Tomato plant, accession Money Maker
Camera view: horizontal (90 deg, fisheye); turntable rotation: 90 degrees
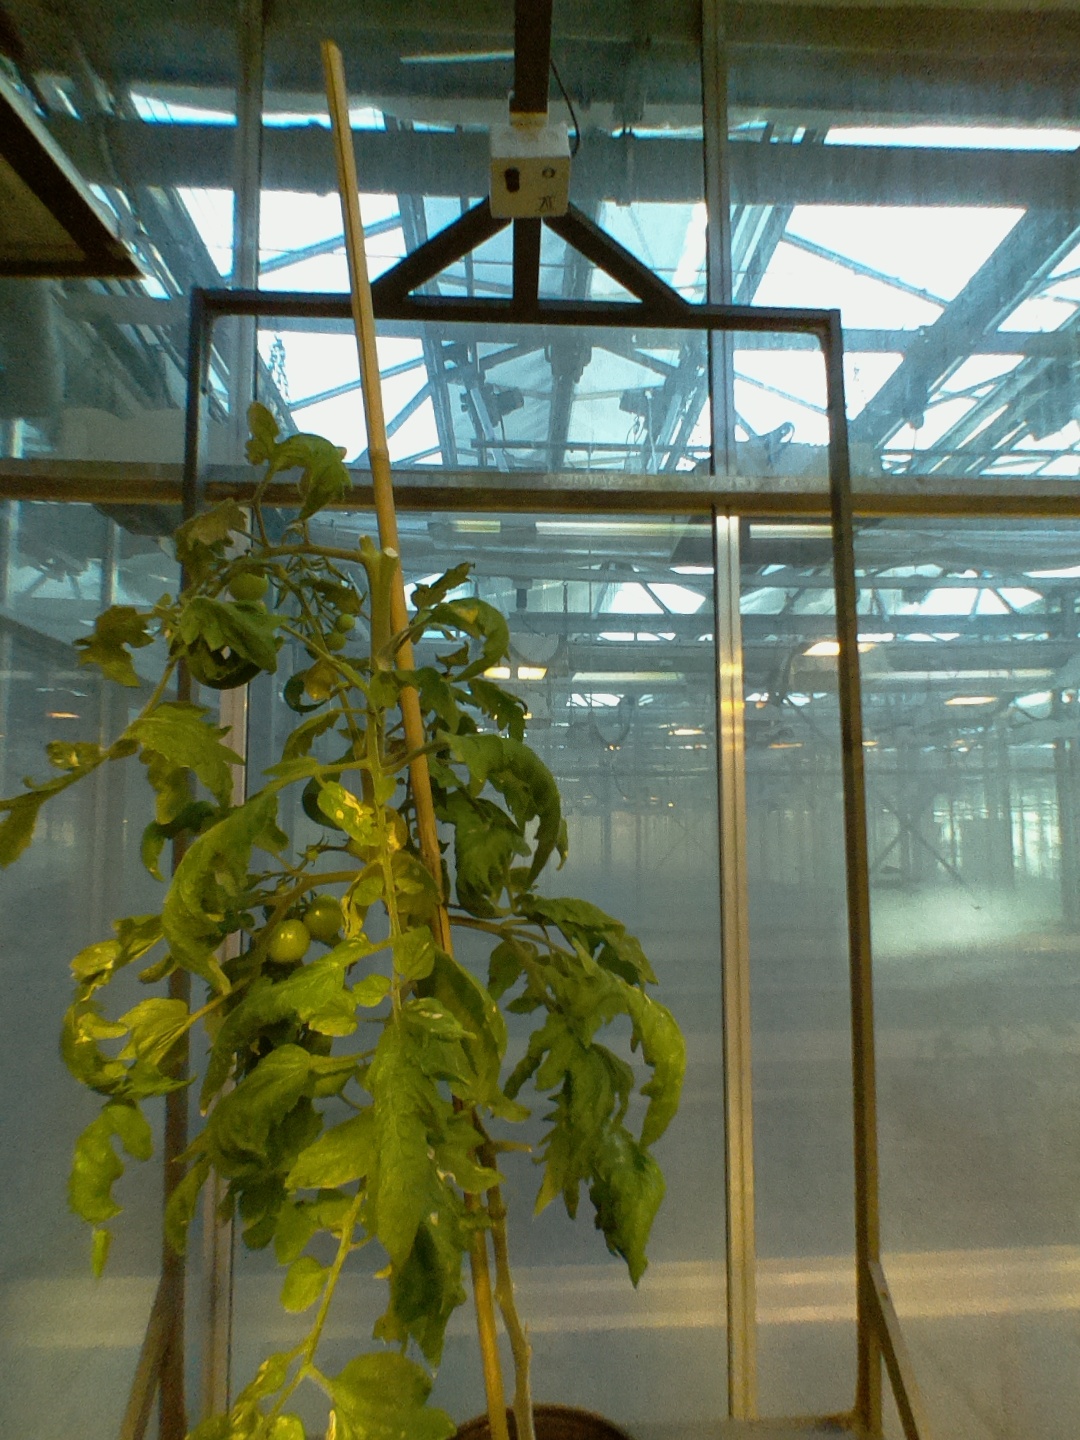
BBCH growth stage 75: 50%-60% of final fruit size